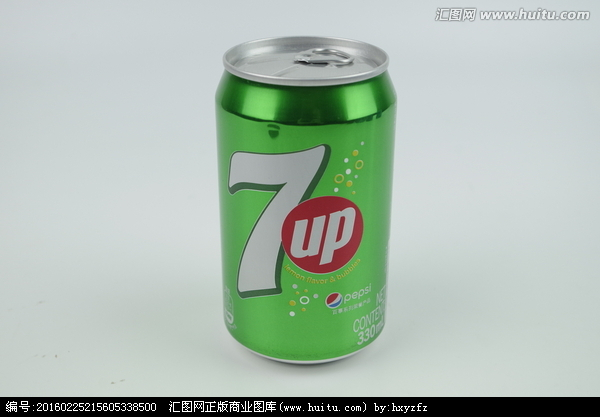
Label: metal